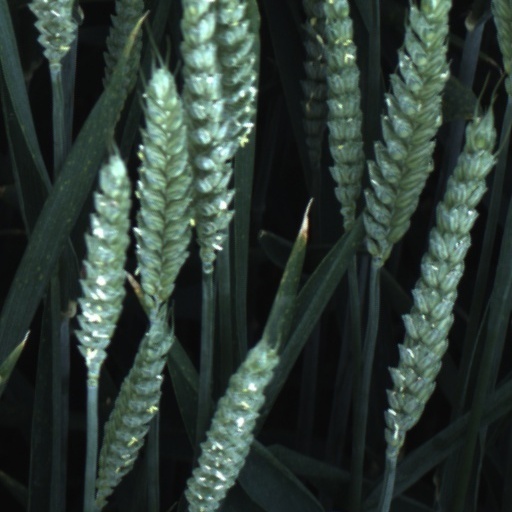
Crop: wheat